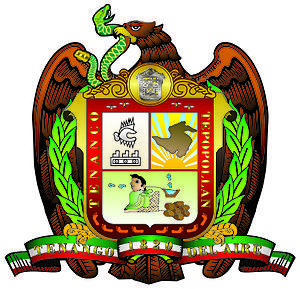
Tenango del Aire est une municipalité de l'État de Mexico, au Mexique. Elle couvre une superficie de 38,09 km² et compte 12 470 habitants en 2015.